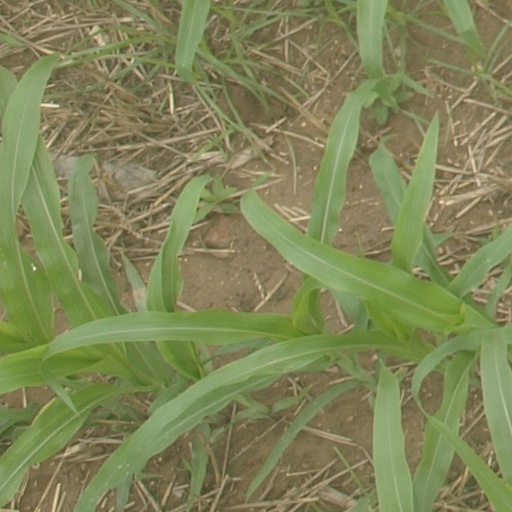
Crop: maize; corn